Walton-on-Thames

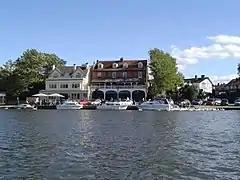
The Walton riverside

The first bridge, constructed between 1748 and 1750, was a timber structure that stood until 1783. Canaletto painted a picture of this bridge in 1754. The painting, which shows the rococo-style of this bridge, may be seen in the Dulwich Picture Gallery.